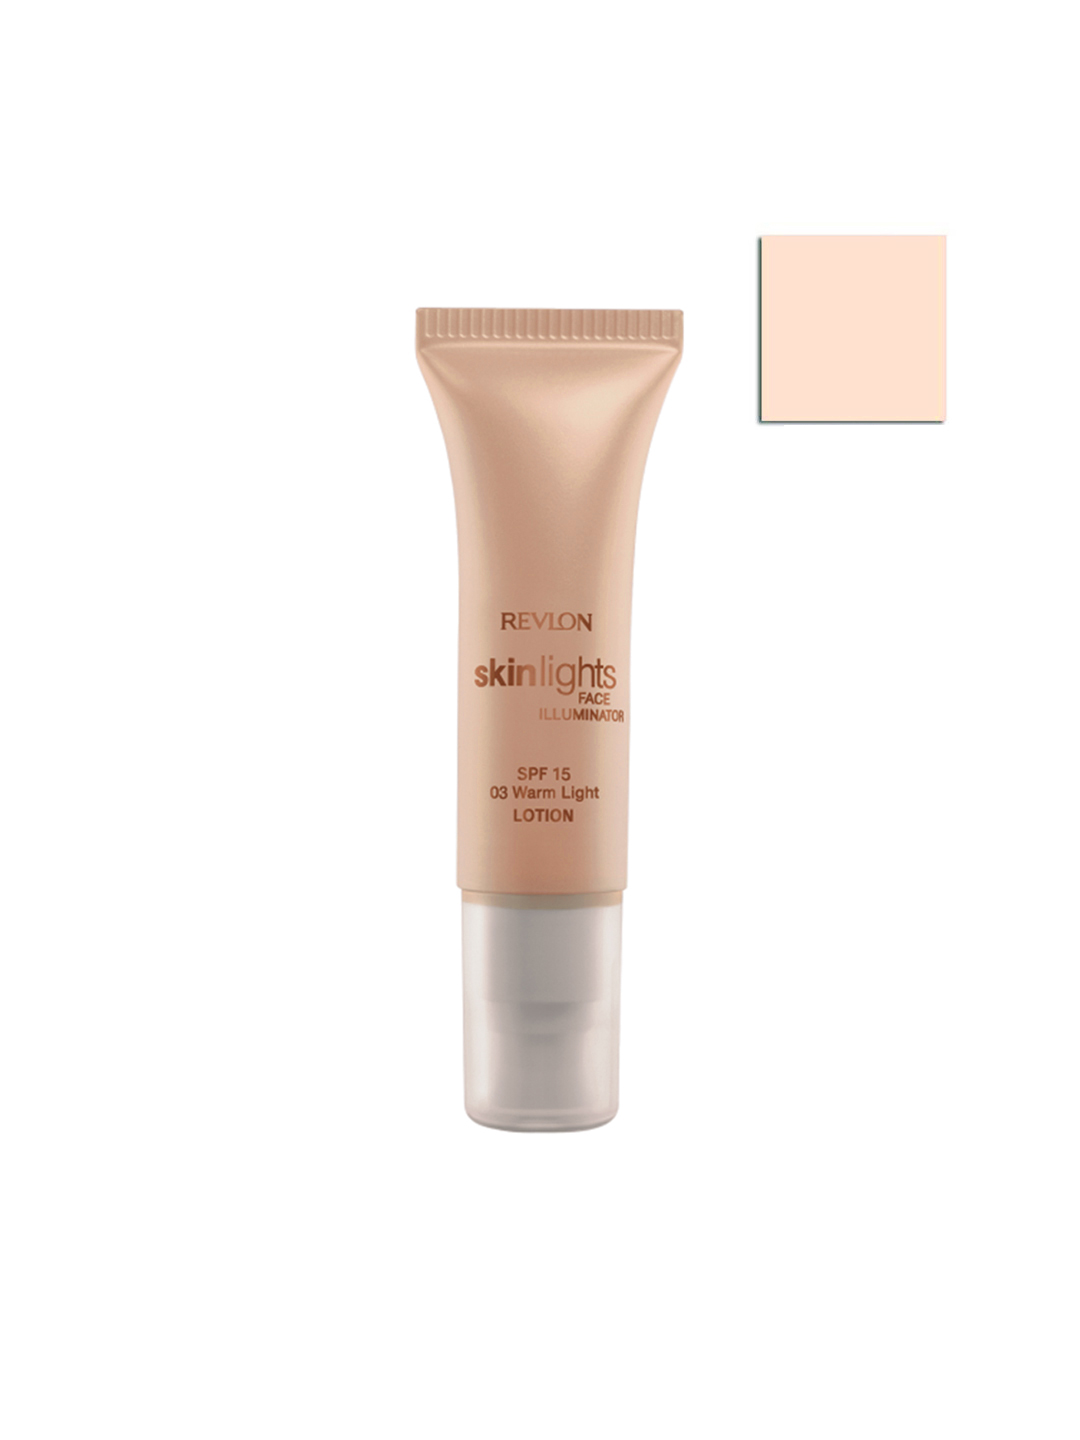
Revlon Skinlights Face Pink Light Illuminator Lotion
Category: Personal Care / Makeup / Highlighter and Blush
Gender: Women
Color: Skin
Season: Spring 2017
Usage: Casual